IBM 1440

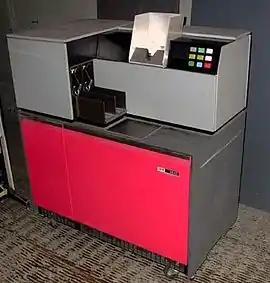
IBM 1442

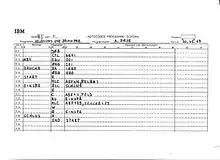
IBM 1440 Autocoder was the "Assembly language" provided by IBMClick on above image to enlarge

IBM 1440 Autocoder was the assembly language provided by IBM. An IOCS was also provided, as was a collection of "Disk File Organization Routines".